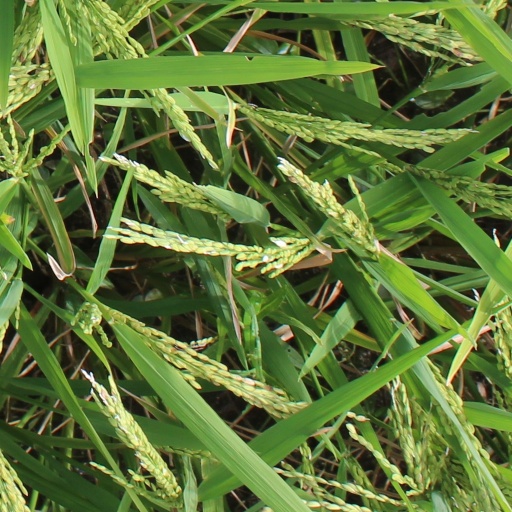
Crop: rice